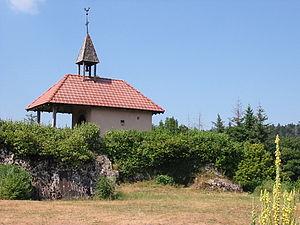
L’abbaye du Saint-Mont ou abbaye du mont Habend est une abbaye française catholique située à cheval sur les territoires des communes de Saint-Étienne-lès-Remiremont et Saint-Amé, communes françaises du département des Vosges et de la région Grand Est. L'abbaye est installée à 672 m d'altitude, sur un éperon avancé au confluent des vallées de la Moselle et de la Moselotte.
Saint-Amé est une commune française située dans le département des Vosges, en région Grand Est. C'est l'une des villes-centres de l'unité urbaine de La Bresse bien qu'on l'associe volontiers à l'aire urbaine de Remiremont de laquelle elle est beaucoup plus proche et connectée.
Amé de Remiremont ou saint Amé ou saint Aimé ou saint Amat ou saint Amet, né vers 560 à Grenoble et mort vers 627 à Remiremont, était un moine de l'abbaye d'Agaune en Bourgogne transjuranne, puis fondateur du monastère de Remiremont dans les Vosges.
La chapelle Sainte Claire est située sur le territoire de Saint-Étienne-lès-Remiremont, commune française du département des Vosges en région Grand Est. Elle fait partie de l'aire urbaine de Remiremont.